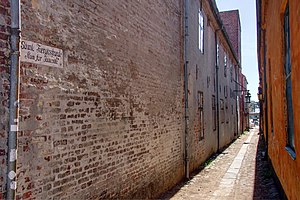
Stræde (gade)
Gamle Færgestræde i Helsingør
Gamle Færgestræde, en gammel gade i Helsingør i Danmark. Skiltet siger ""Kun for Gaaende""
Et stræde er en smal gade. Både stræder og gader har huse på begge sider og er altså et byfænomen. Hvis bebyggelsen ikke er tilstrækkelig til, at det kan kaldes et stræde eller en gade, er der tale om en vej eller andet.